Centurion Air Cargo

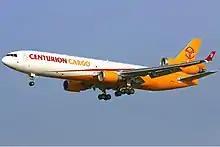
A Centurion Air Cargo McDonnell Douglas MD-11F landing at Amsterdam Airport Schiphol in 2011

The airline was established as Challenge Air Cargo in 1985 as a subsidiary of Challenge Air Transport. In 1986, the airline became independent of Challenge Air Transport. In 2001, following the takeover of the scheduled business by United Parcel Service a new company was formed as "Centurion Air Cargo" to take over the air operating certificate of Challenge.